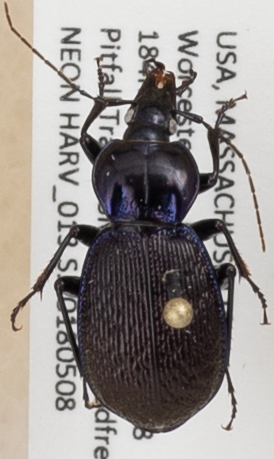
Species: Sphaeroderus stenostomus lecontei
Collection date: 2018-05-08
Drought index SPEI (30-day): -0.036
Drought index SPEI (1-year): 0.32
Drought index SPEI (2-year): -0.8